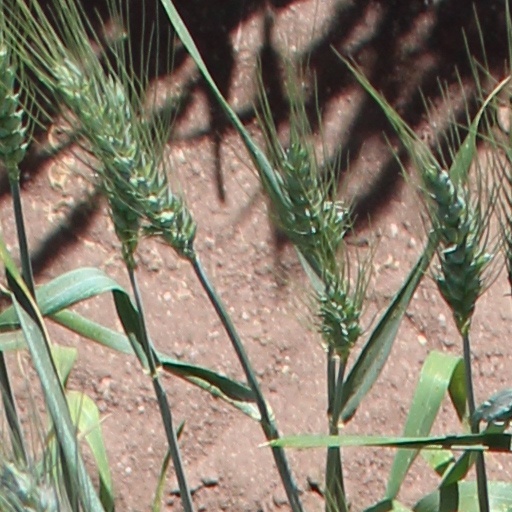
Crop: wheat